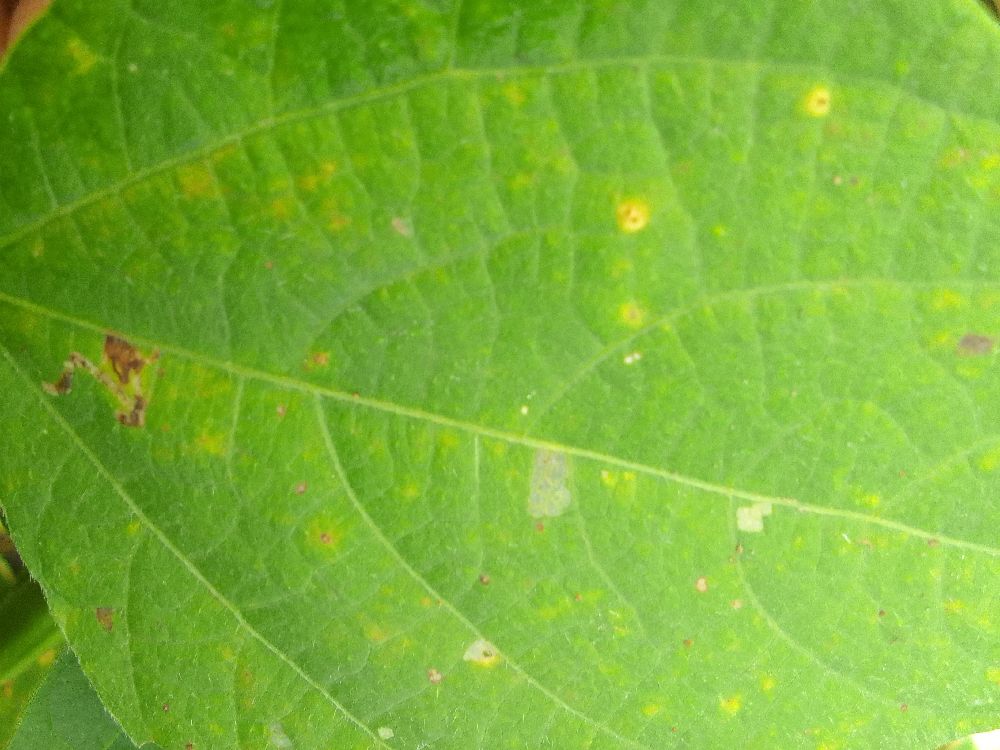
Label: rust